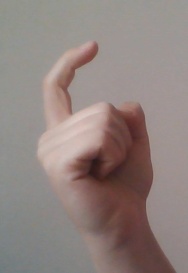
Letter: ra